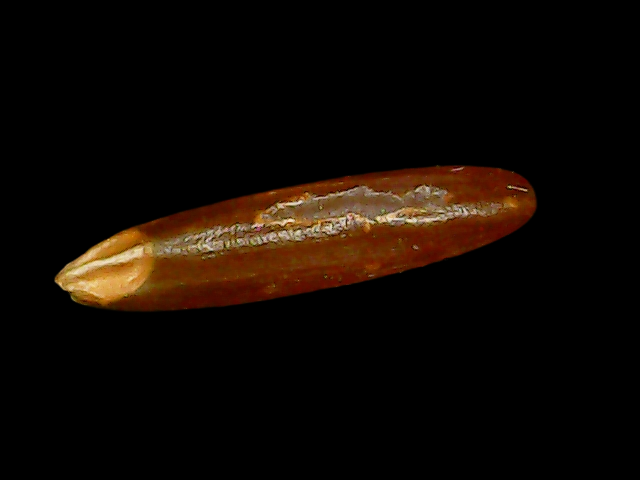
Rice variety: Binadhan20